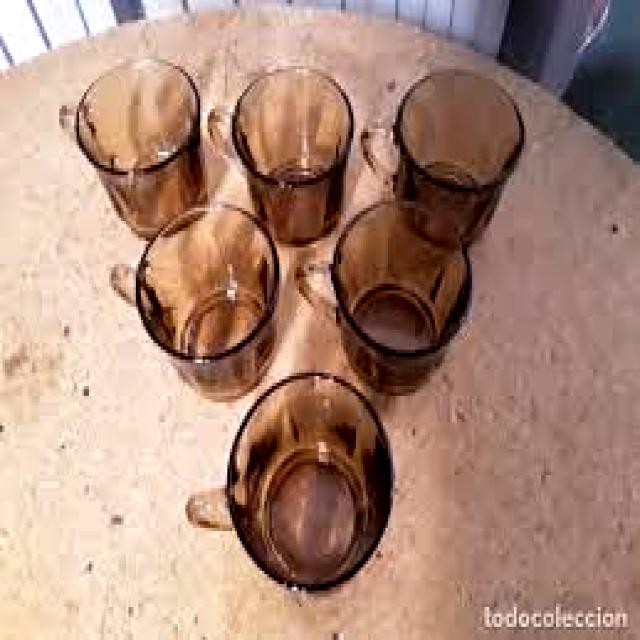
Label: Glass